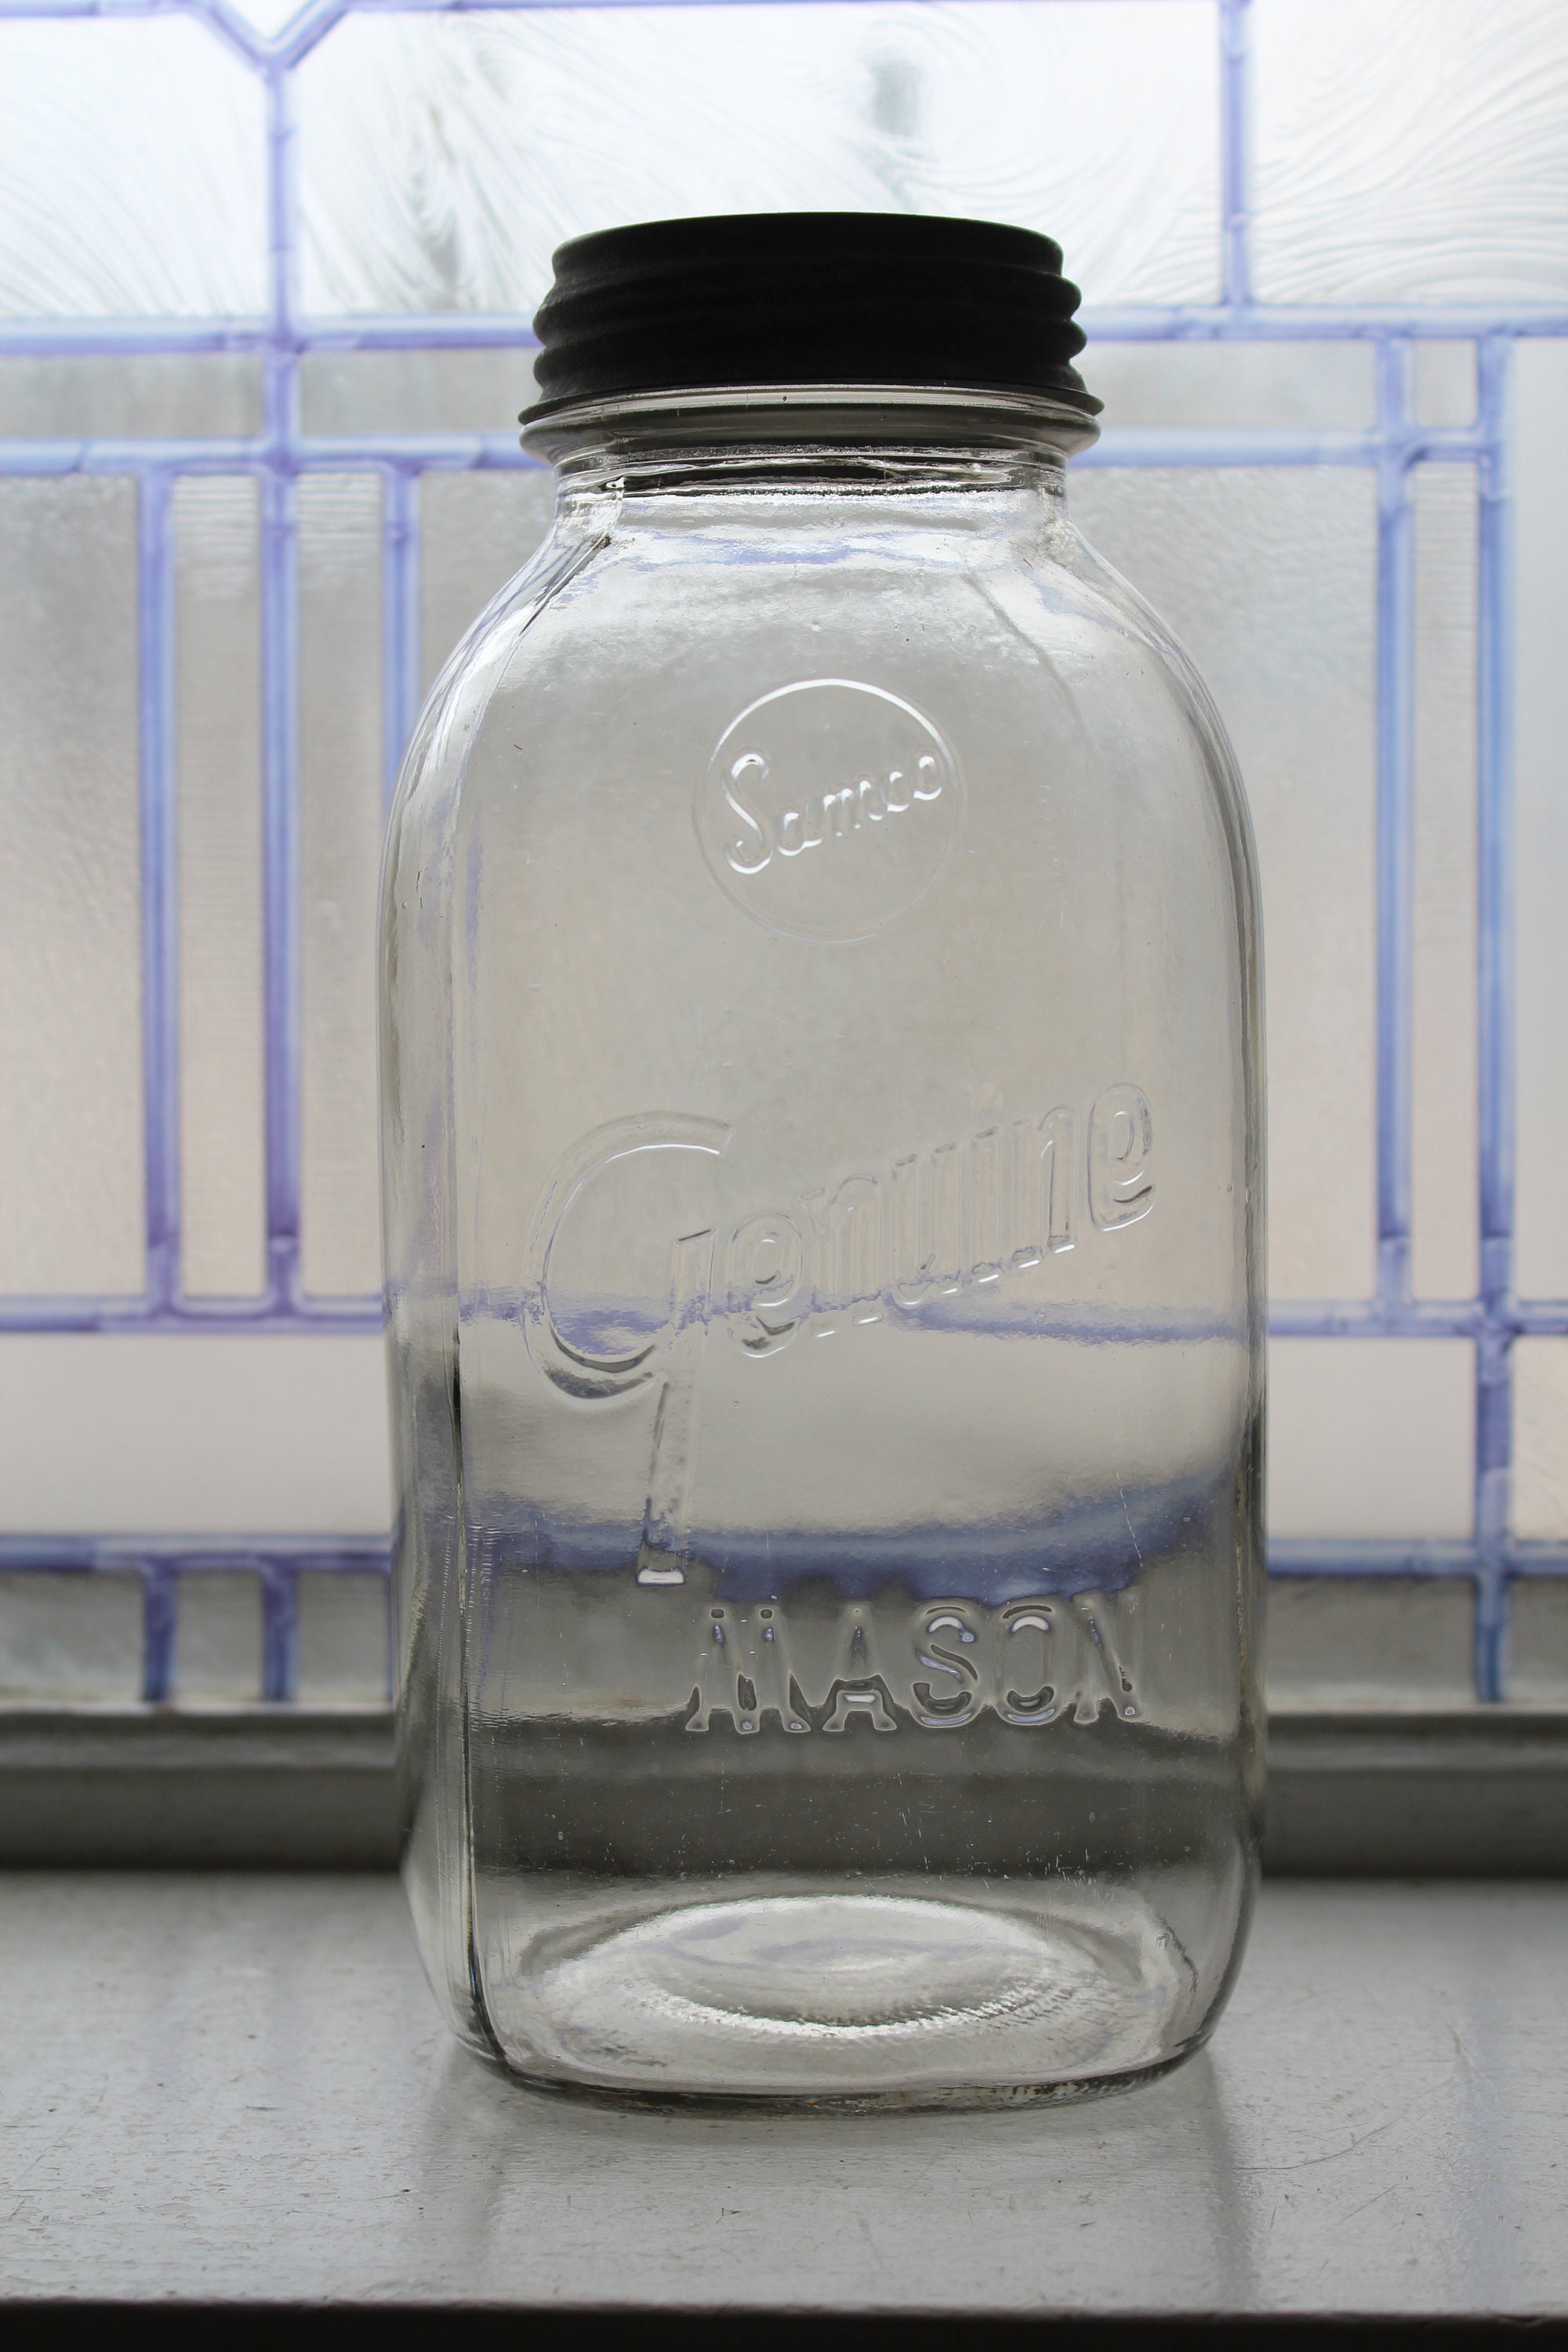
Waste category: glass